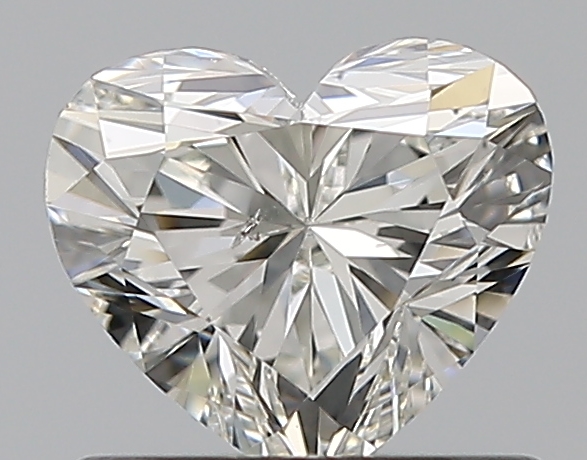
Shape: heart
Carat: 0.68
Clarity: SI2
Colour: H
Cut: EX
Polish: EX
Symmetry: VG
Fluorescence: N
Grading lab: GIA
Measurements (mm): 5.28 x 6.09 x 3.68